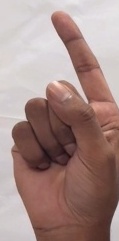
ASL sign: Z